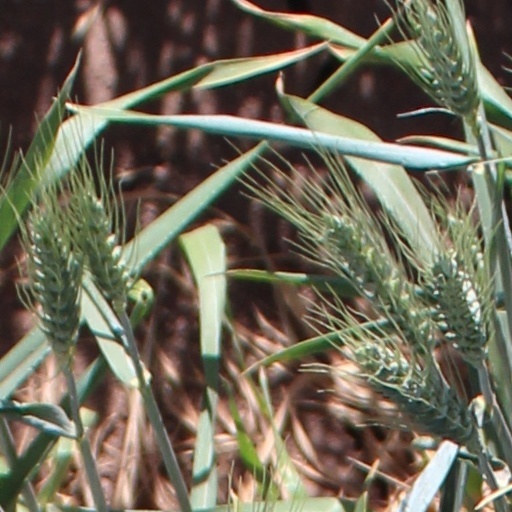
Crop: wheat